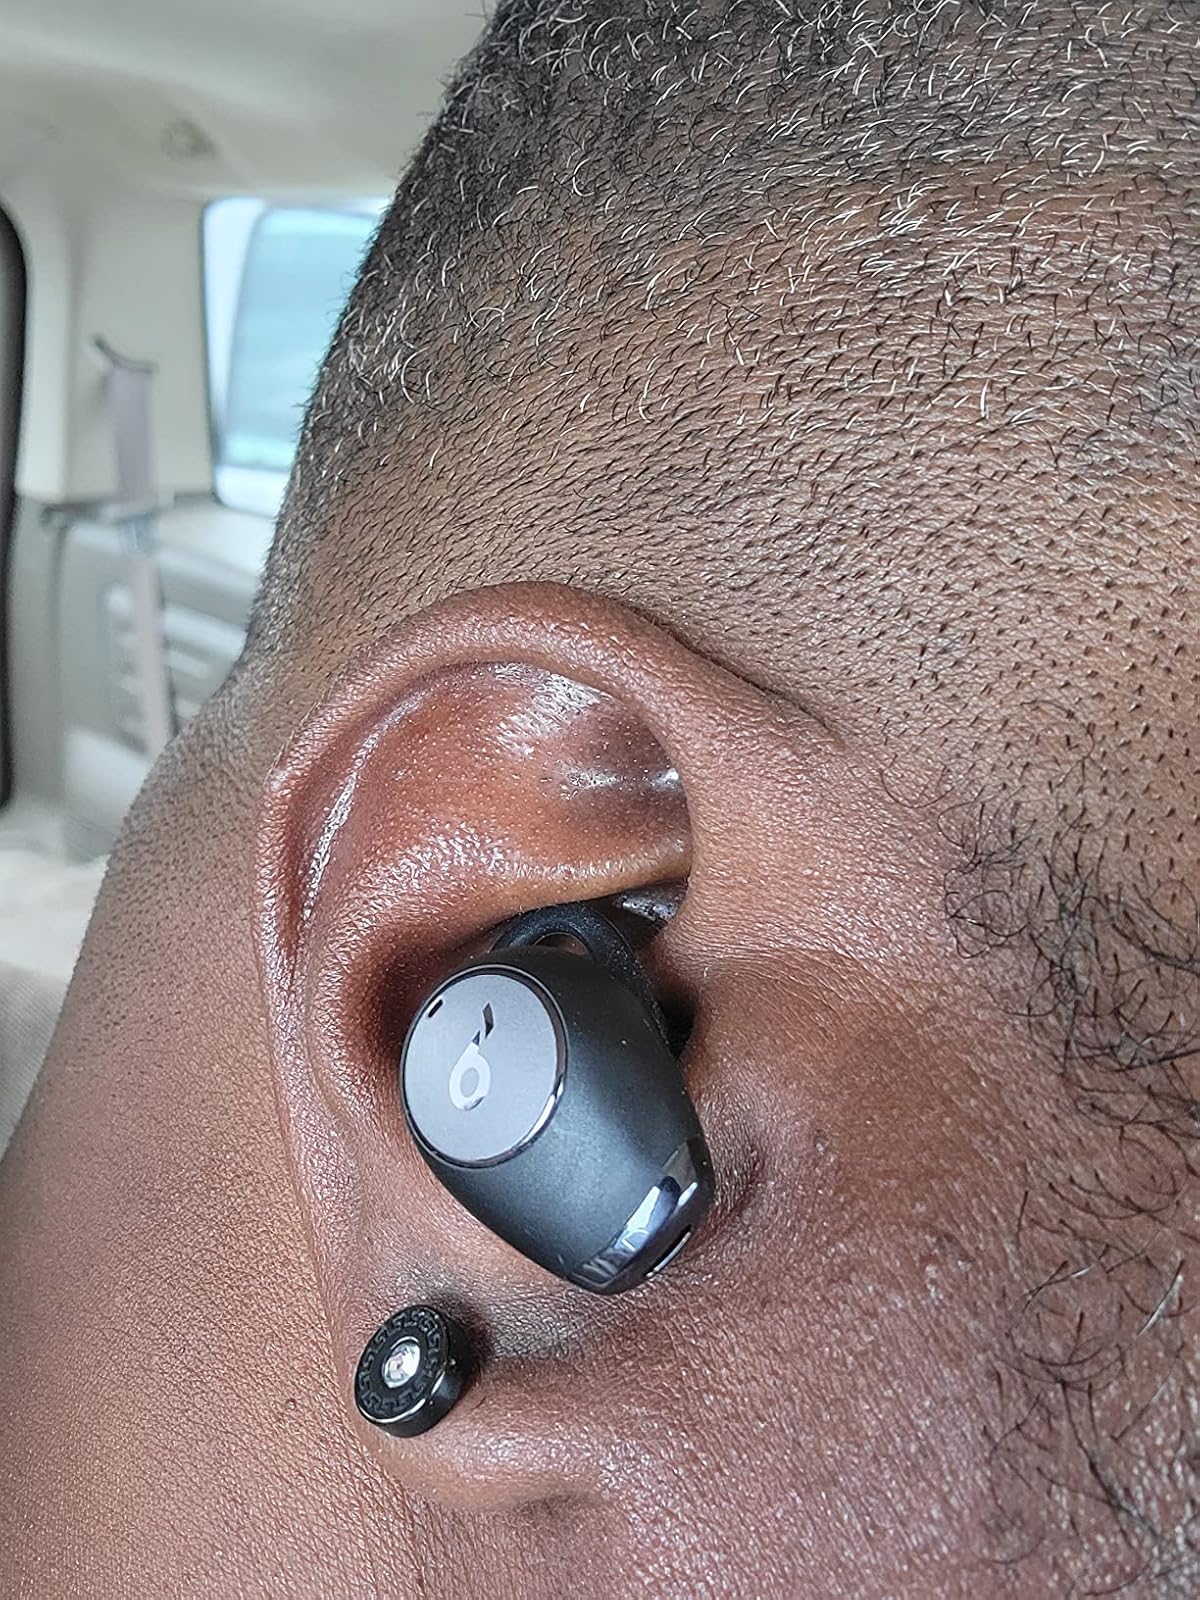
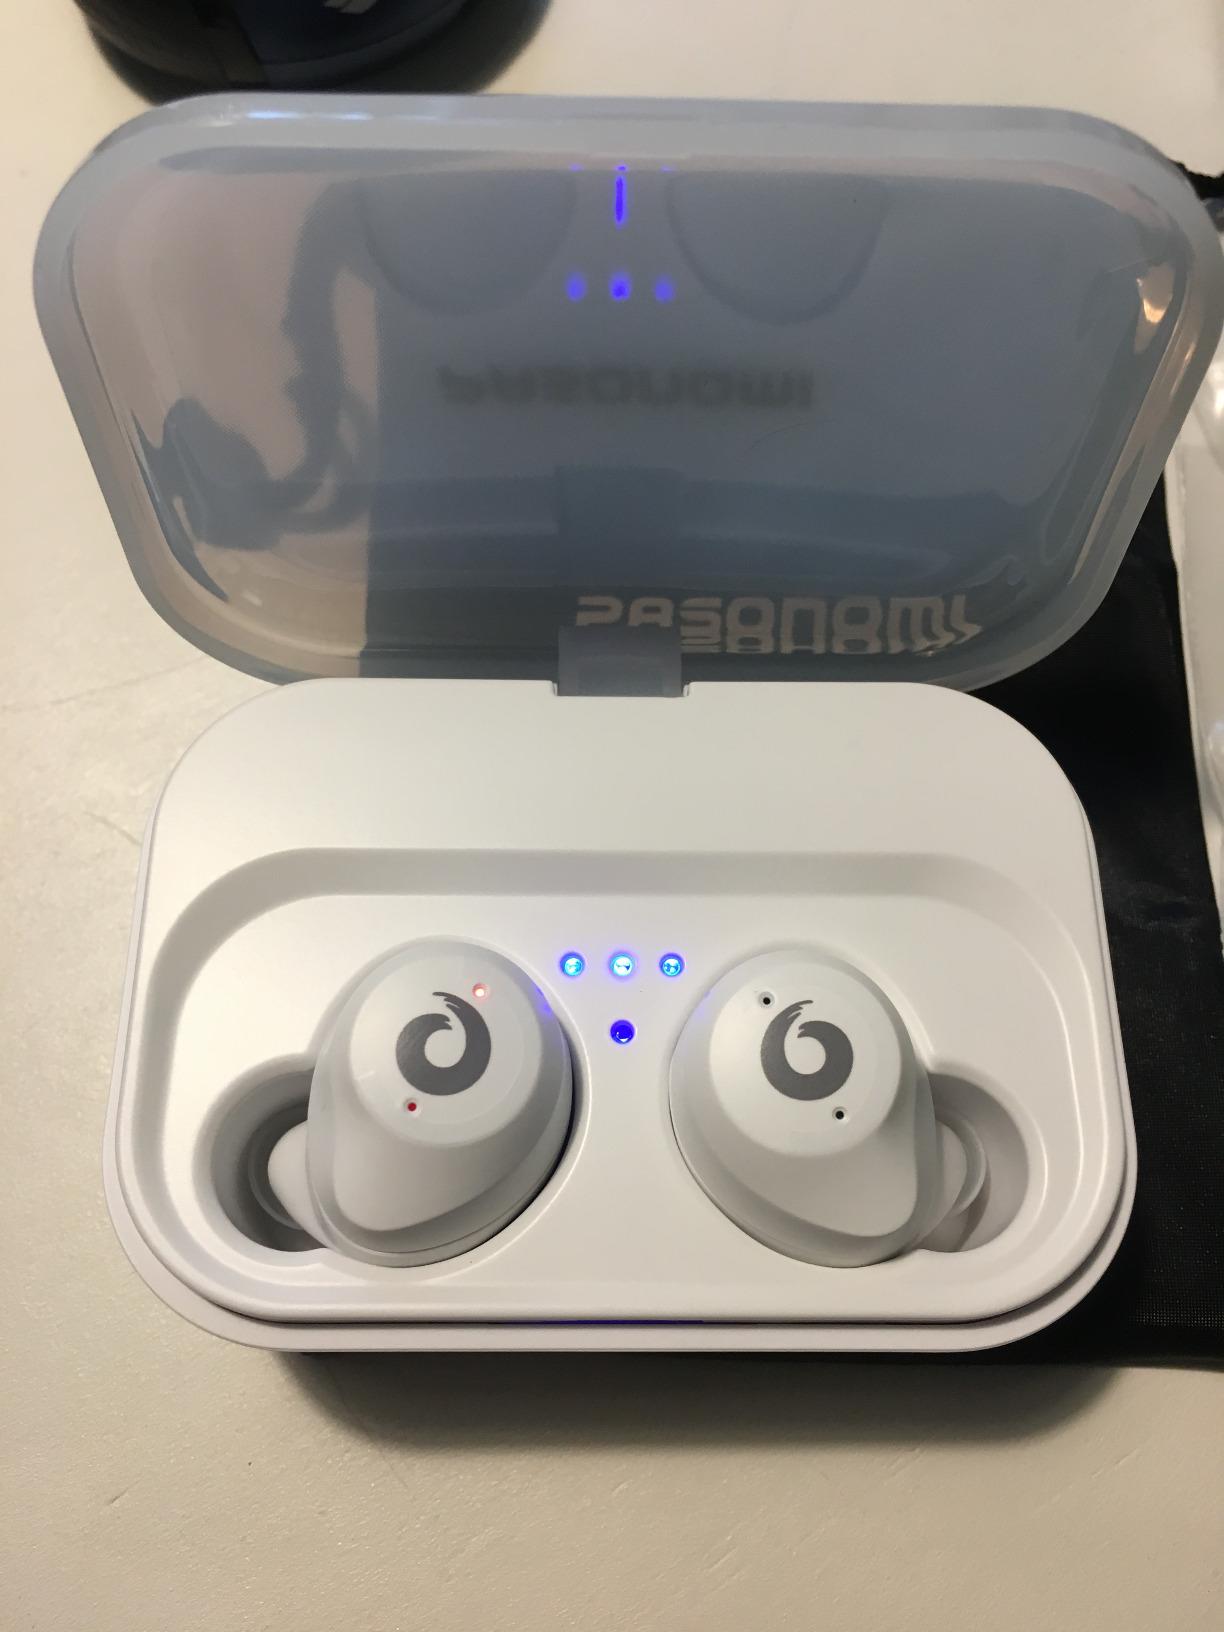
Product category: earbuds
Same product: no